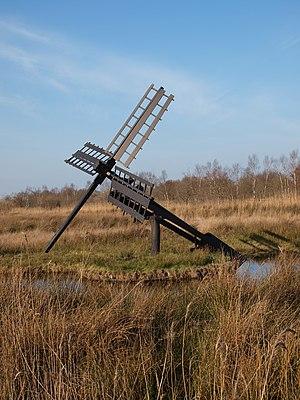
Cet article recense les moulins à vent de la province de Frise, aux Pays-Bas.